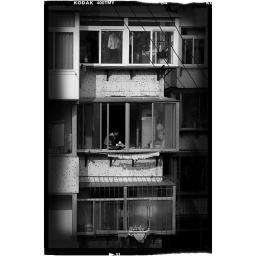
A woman sits in the window of her 'highrise' apartment building in the southern precinct of the city